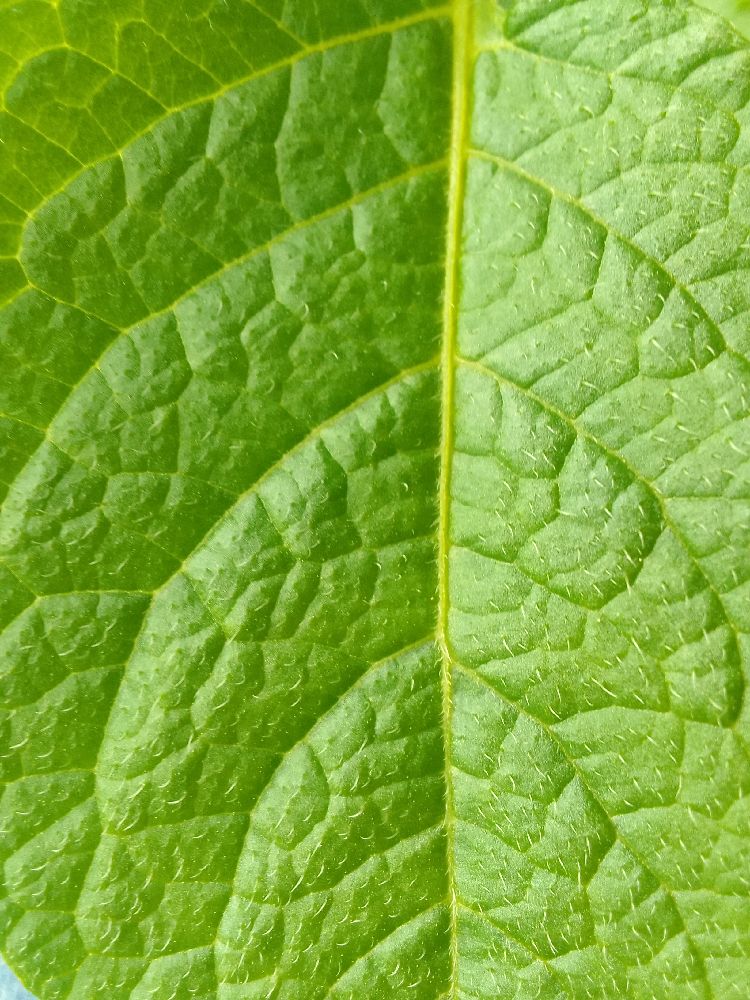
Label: Healthy